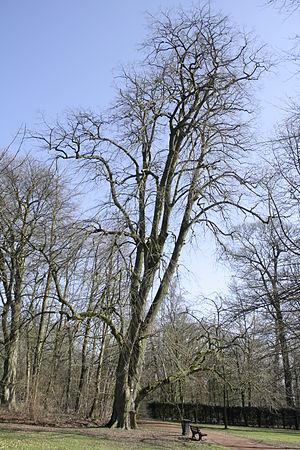
Tilleul argenté pleureur ou tilleul de Hongrie (Tilia tomentosa 'Petiolaris') Circonférence mesurée à 1m50 du sol: 555 cm. Hauteur en 1999
Le tilleul argenté pleureur ou tilleul de Hongrie est une espèce d'arbre originaire du Proche-Orient et de l’Asie Mineure appartenant à la famille des Tiliaceae.